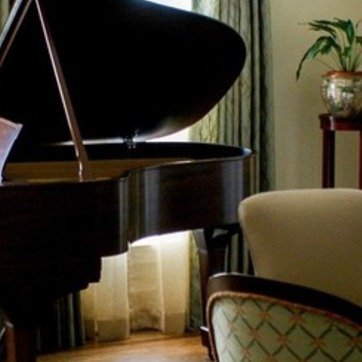
Material: wood